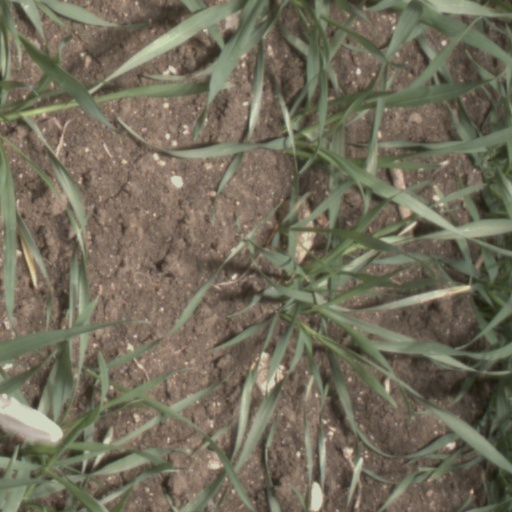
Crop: wheat